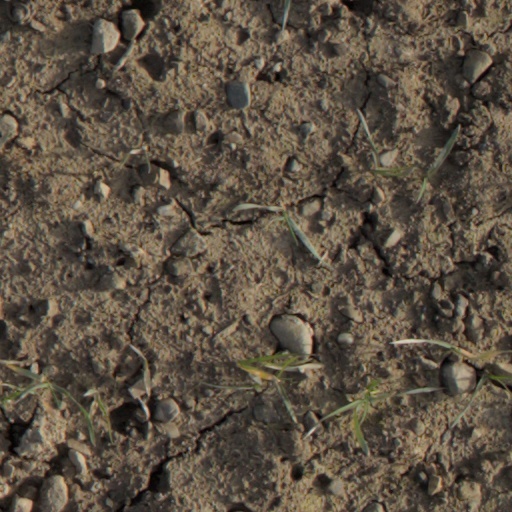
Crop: wheat